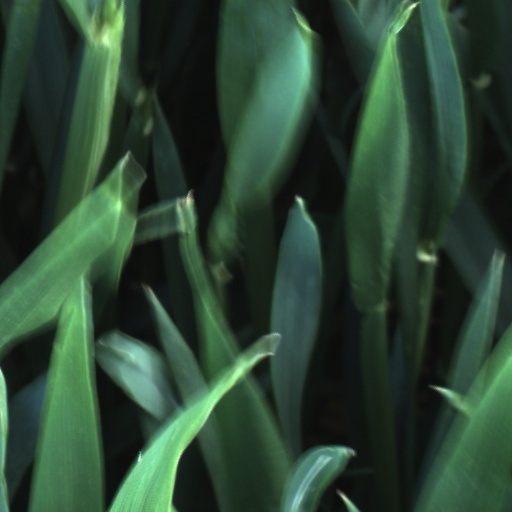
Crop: wheat